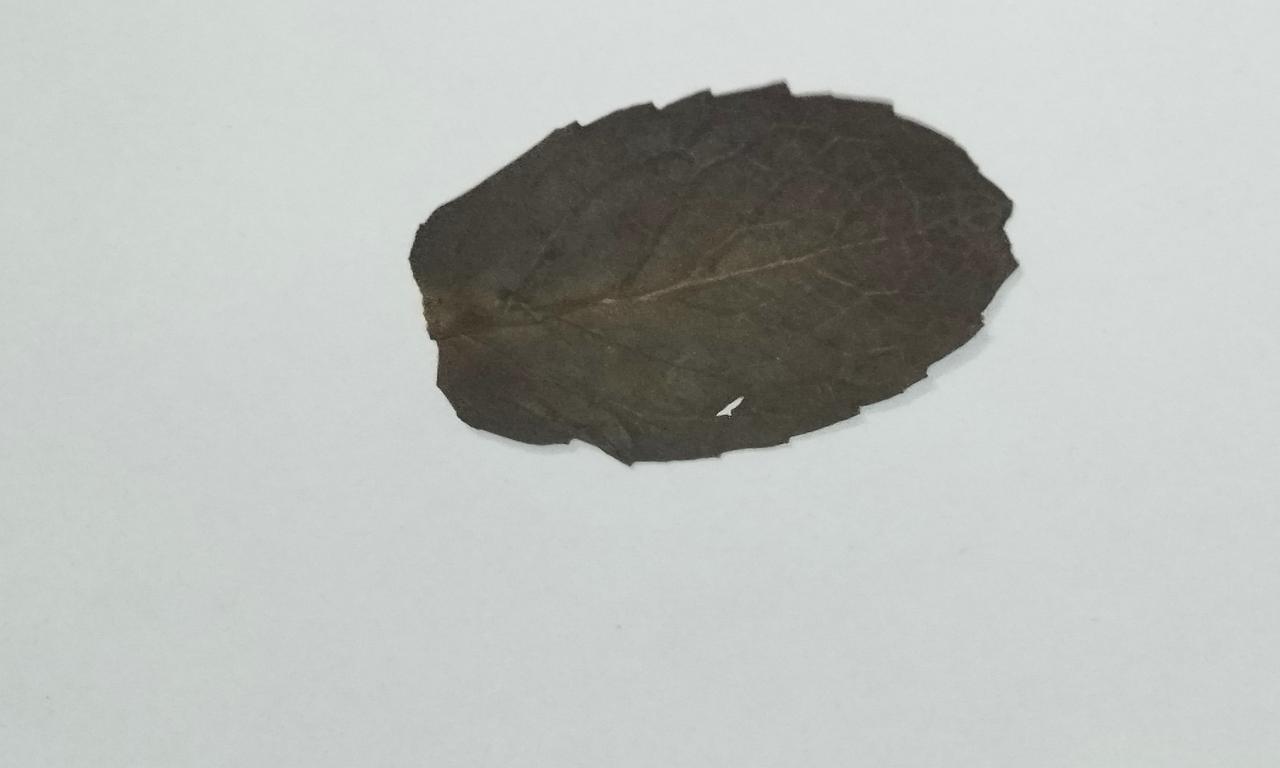
Label: Dried